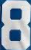
Number: 8